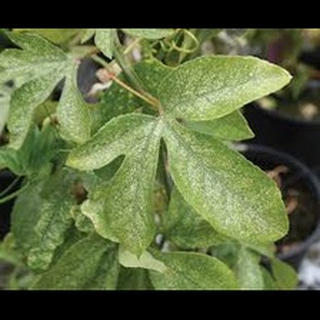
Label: wheat_mite